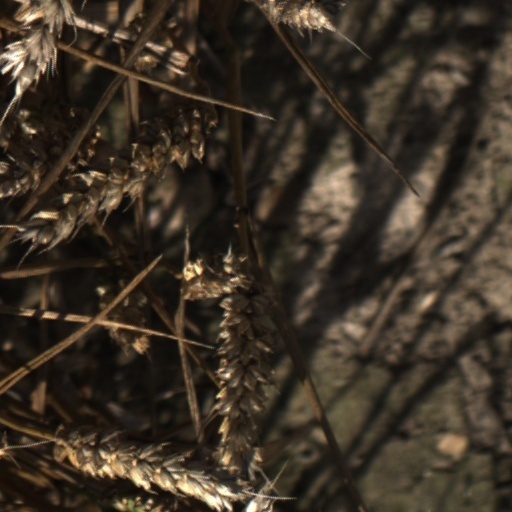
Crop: wheat